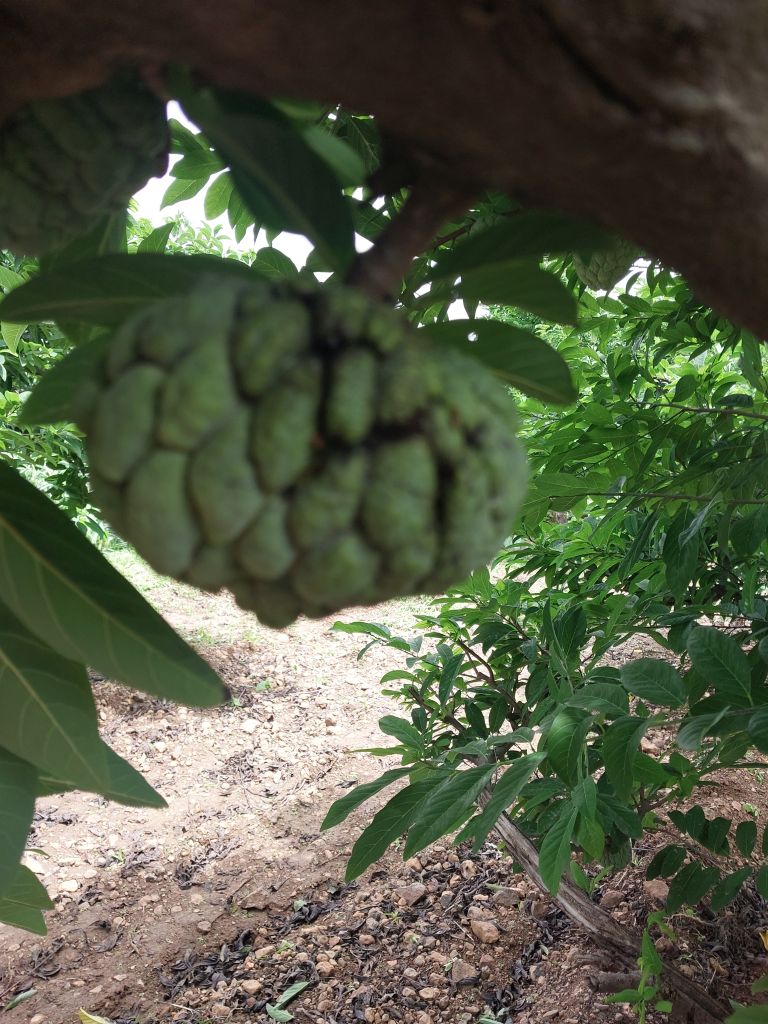
Disease label: Athracnose